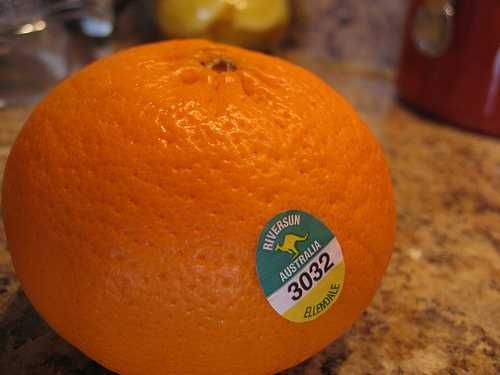
Label: Orange